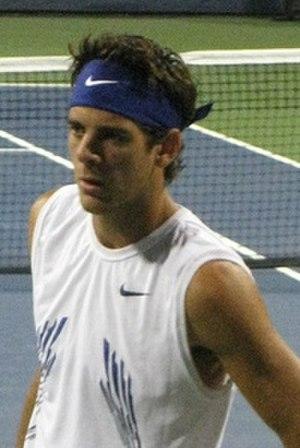
Juan Martín del Potro, né le 23 septembre 1988 à Tandil, est un joueur de tennis argentin, professionnel depuis 2005.